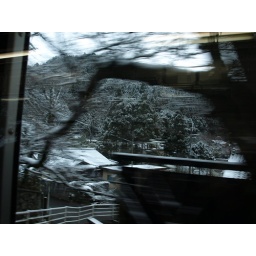
Through the window in train